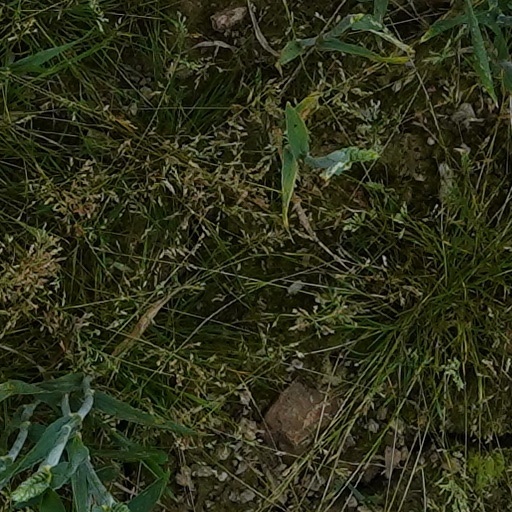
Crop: wheat